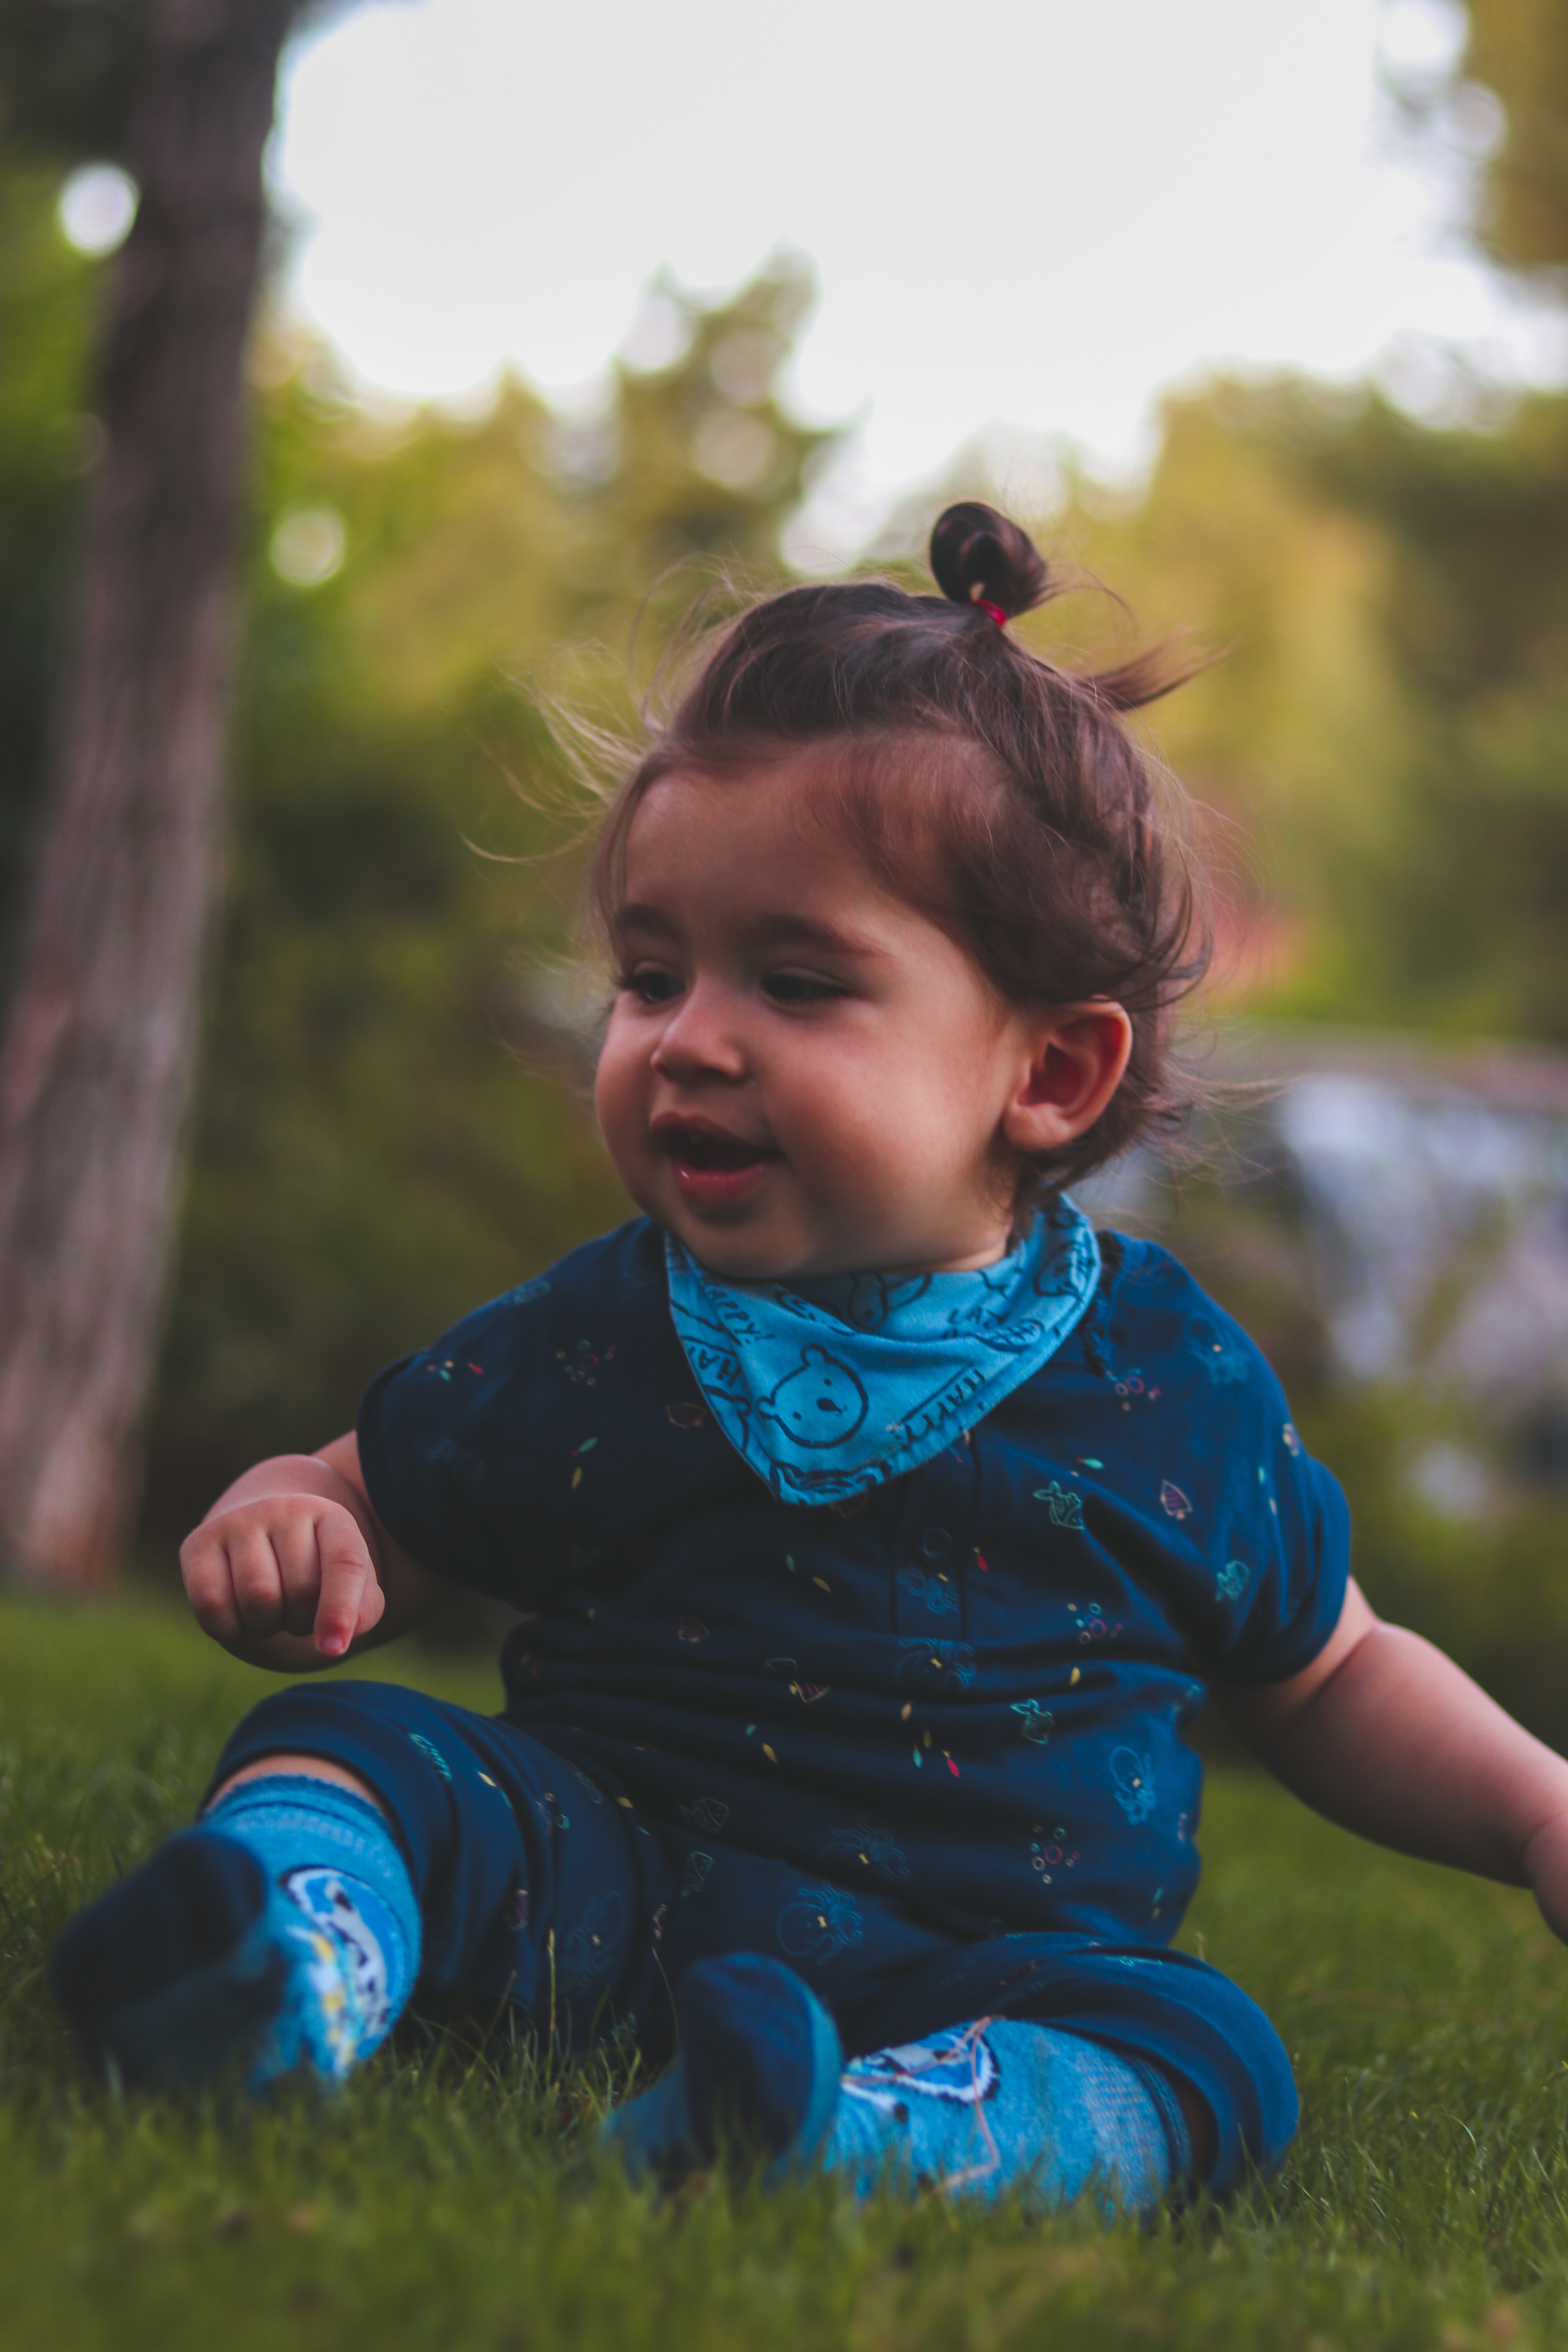
child, People in nature, toddler, green, grass, people, skin, blue, head, baby, water, spring, happy, summer, sunlight, leaf, eye, play, lawn, meadow, fun, sitting, tree, leisure, smile, plant, photography, vacation, recreation